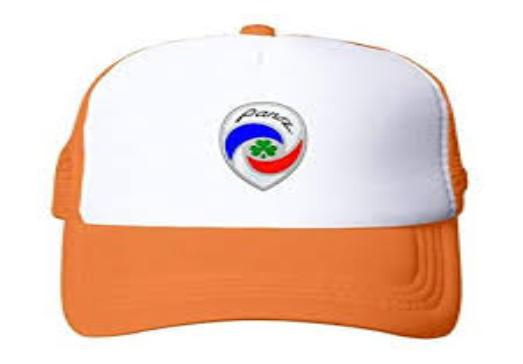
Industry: Clothes